Kosovo Liberation Army

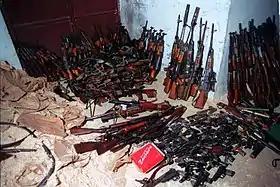
Weapons confiscated from the KLA, July 1999

The United States (and NATO) directly supported the KLA. The CIA funded, trained and supplied the KLA (as they had earlier the Bosnian Army). As disclosed to "The Sunday Times" by CIA sources, "American intelligence agents have admitted they helped to train the Kosovo Liberation Army before NATO's bombing of Yugoslavia".